Mississippi State Bulldogs football

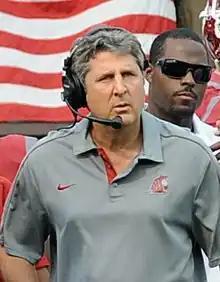
Coach Leach

On January 9, 2020, Mississippi State athletic director John Cohen announced the hiring of then-Washington State and former Texas Tech head coach Mike Leach to the vacant head coaching position. Leach arrived with a reputation as a great offensive mind and installed a pass-heavy, up-tempo offensive attack known as the air raid that he has utilized throughout his coaching career. During Leach's introductory press conference, John Cohen also stated that one of the other reasons for Leach's hiring was his record and reputation as a disciplinarian, something that appeared to be missing in the Mississippi State football program under Joe Moorhead. Mike Leach also had prior coaching experience in the Southeastern Conference, serving as offensive coordinator at Kentucky under Hal Mumme for two seasons in 1997 and 1998. Leach signed a four-year contract with Mississippi State worth $20 million excluding incentives.